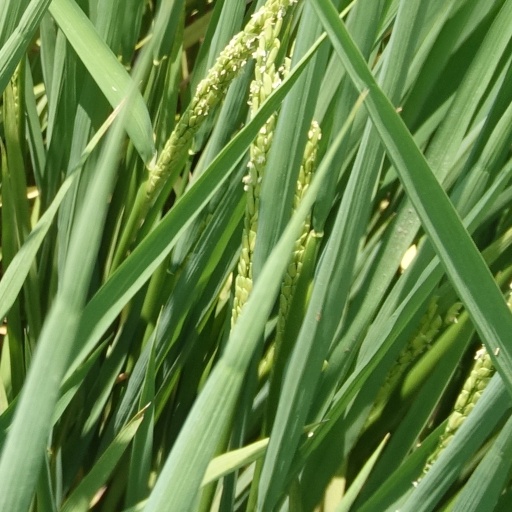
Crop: rice